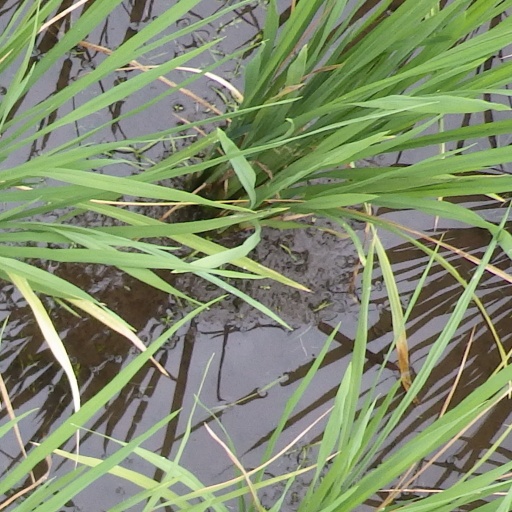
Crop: rice